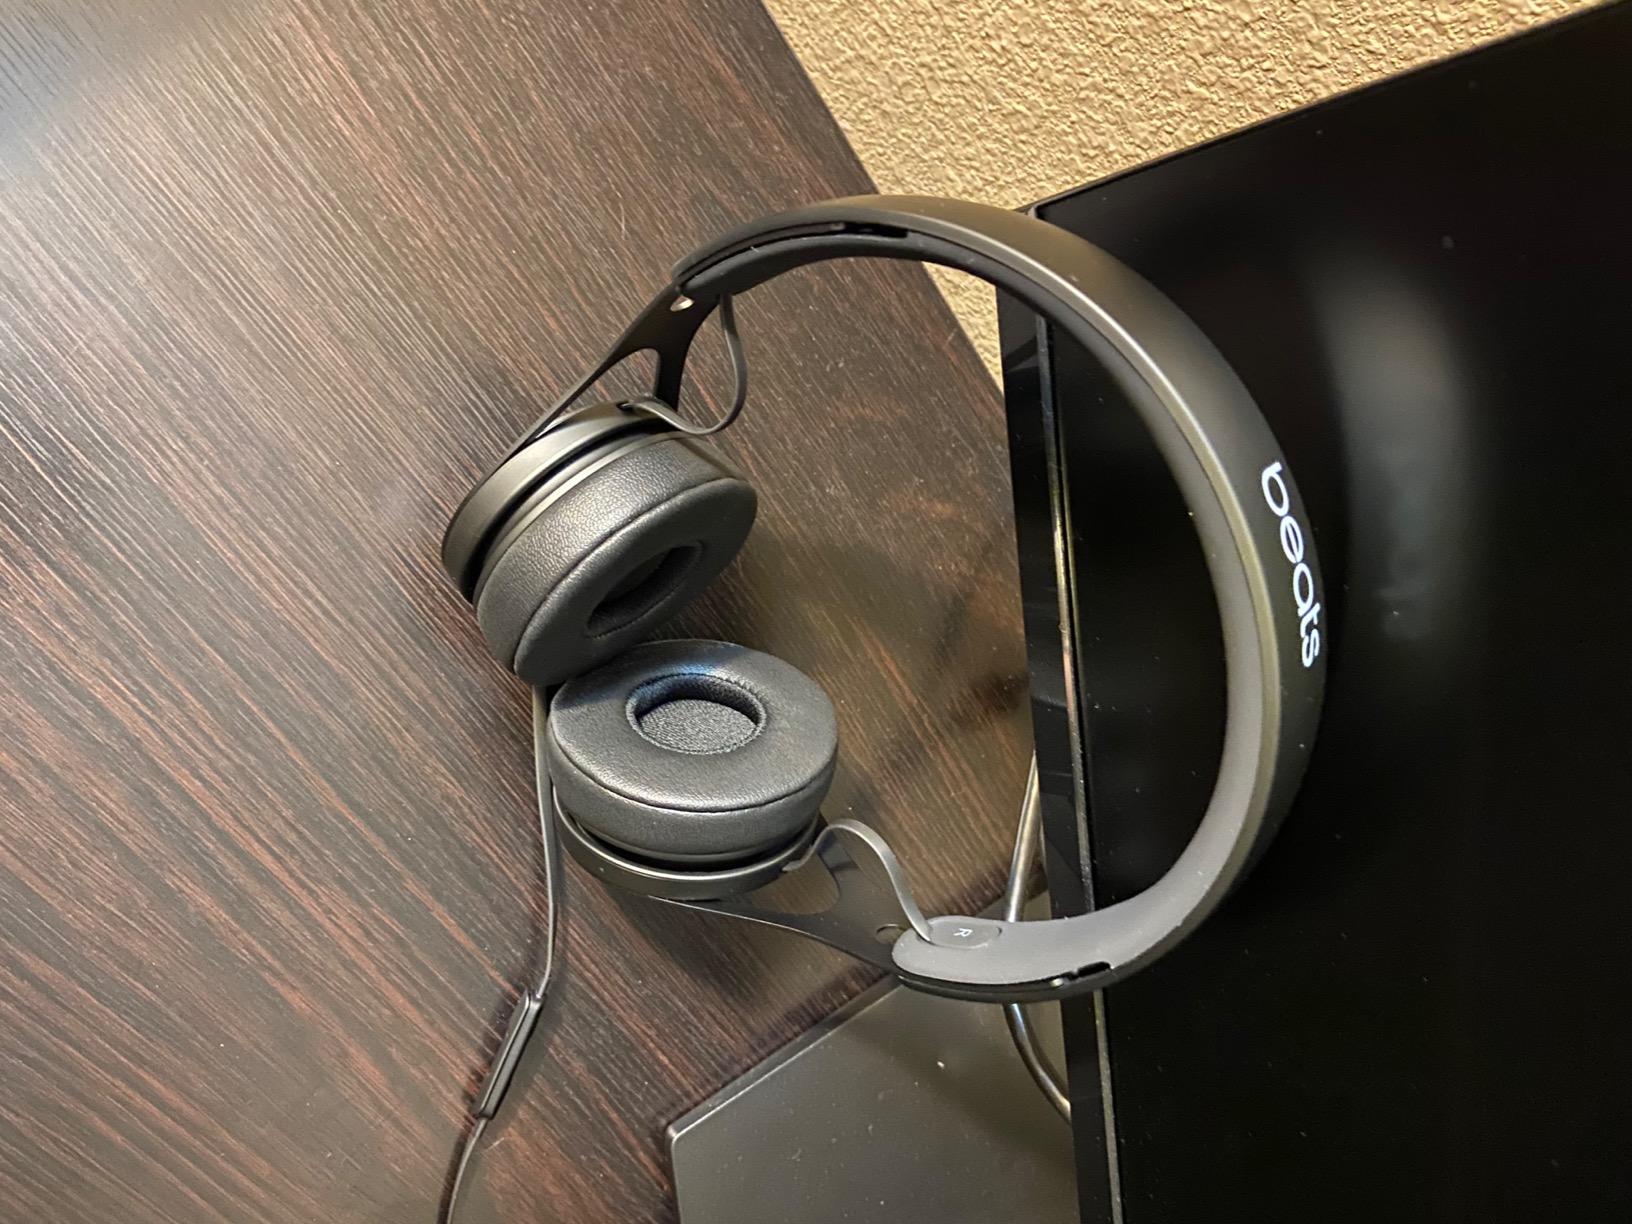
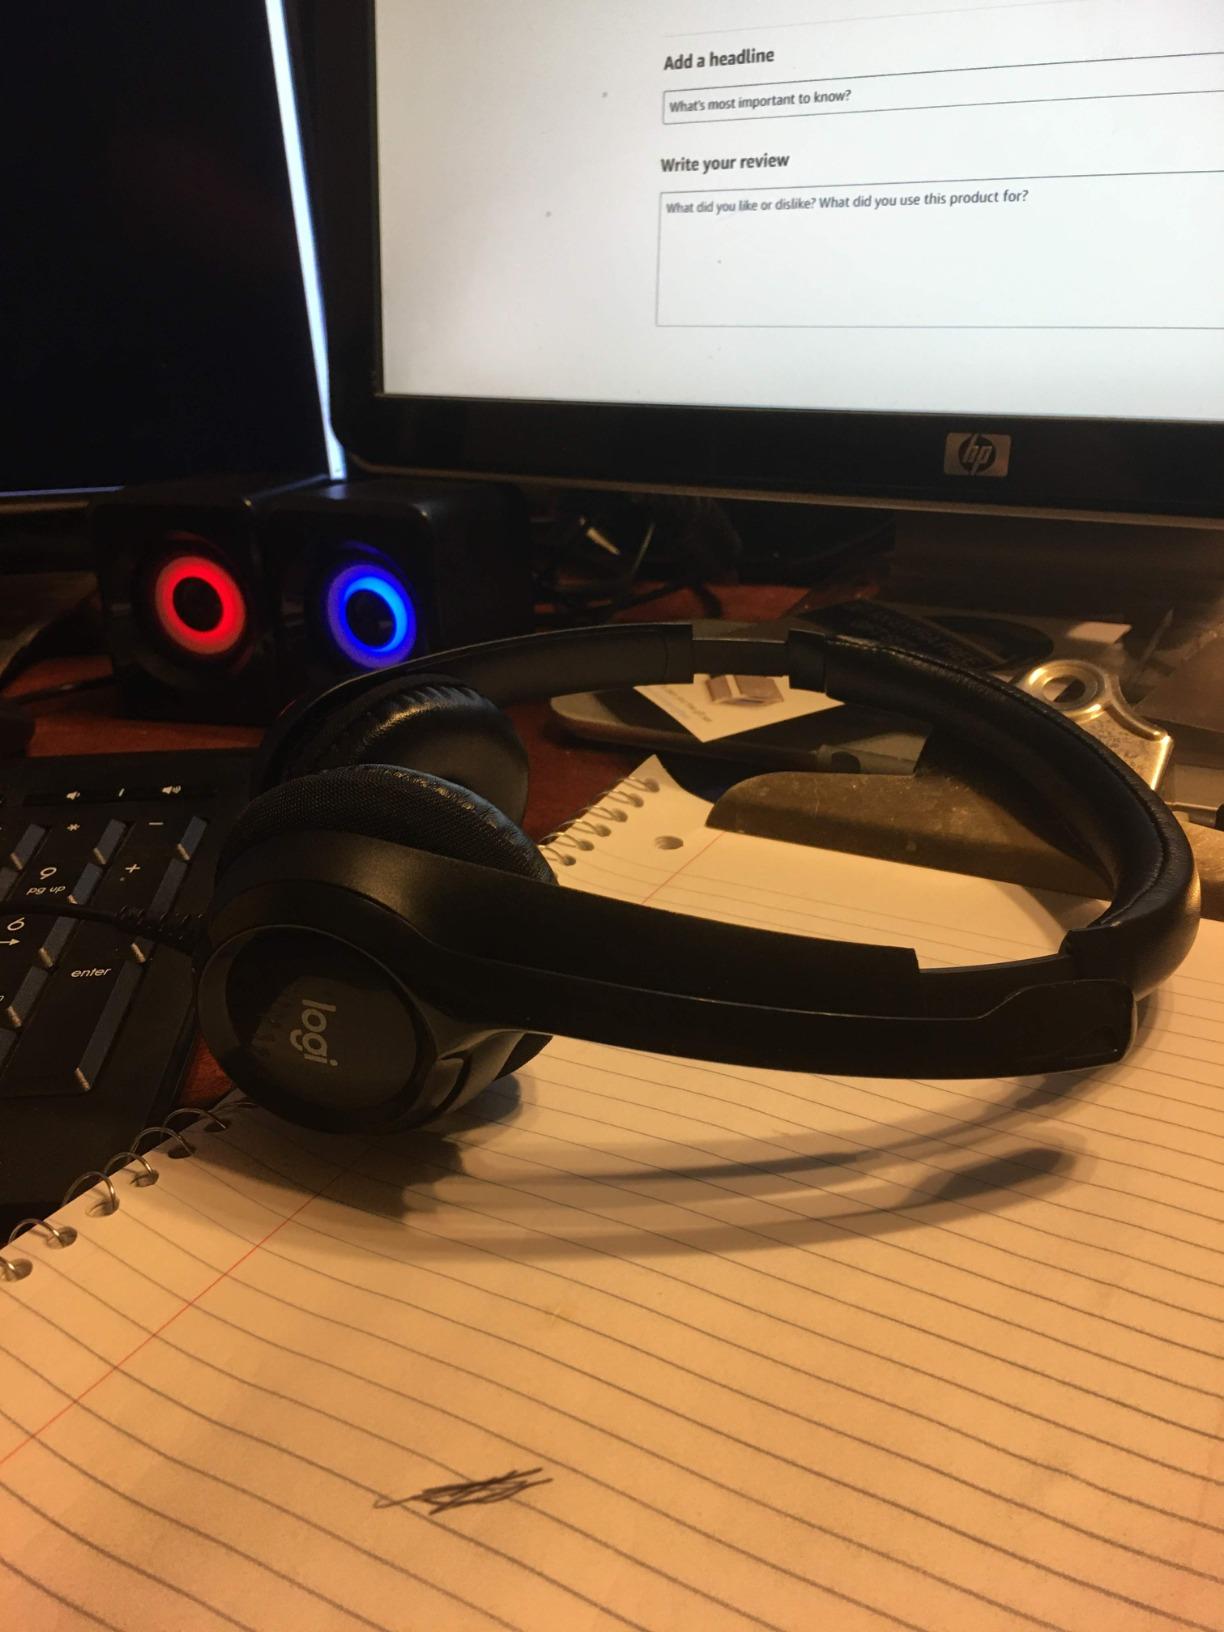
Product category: headphones
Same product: no